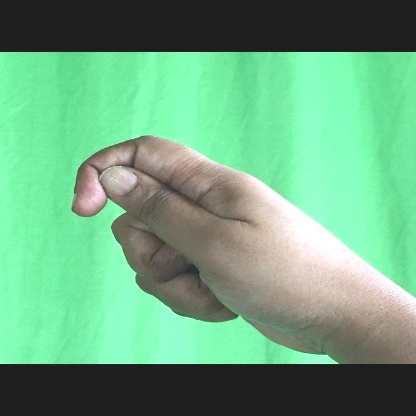
Mudra: Kapith